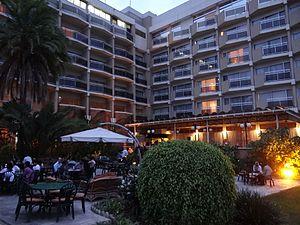
L'Hôtel des Mille Collines est un hôtel situé à Kigali au Rwanda.